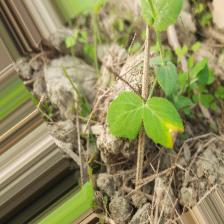
Label: Ascochyta blight